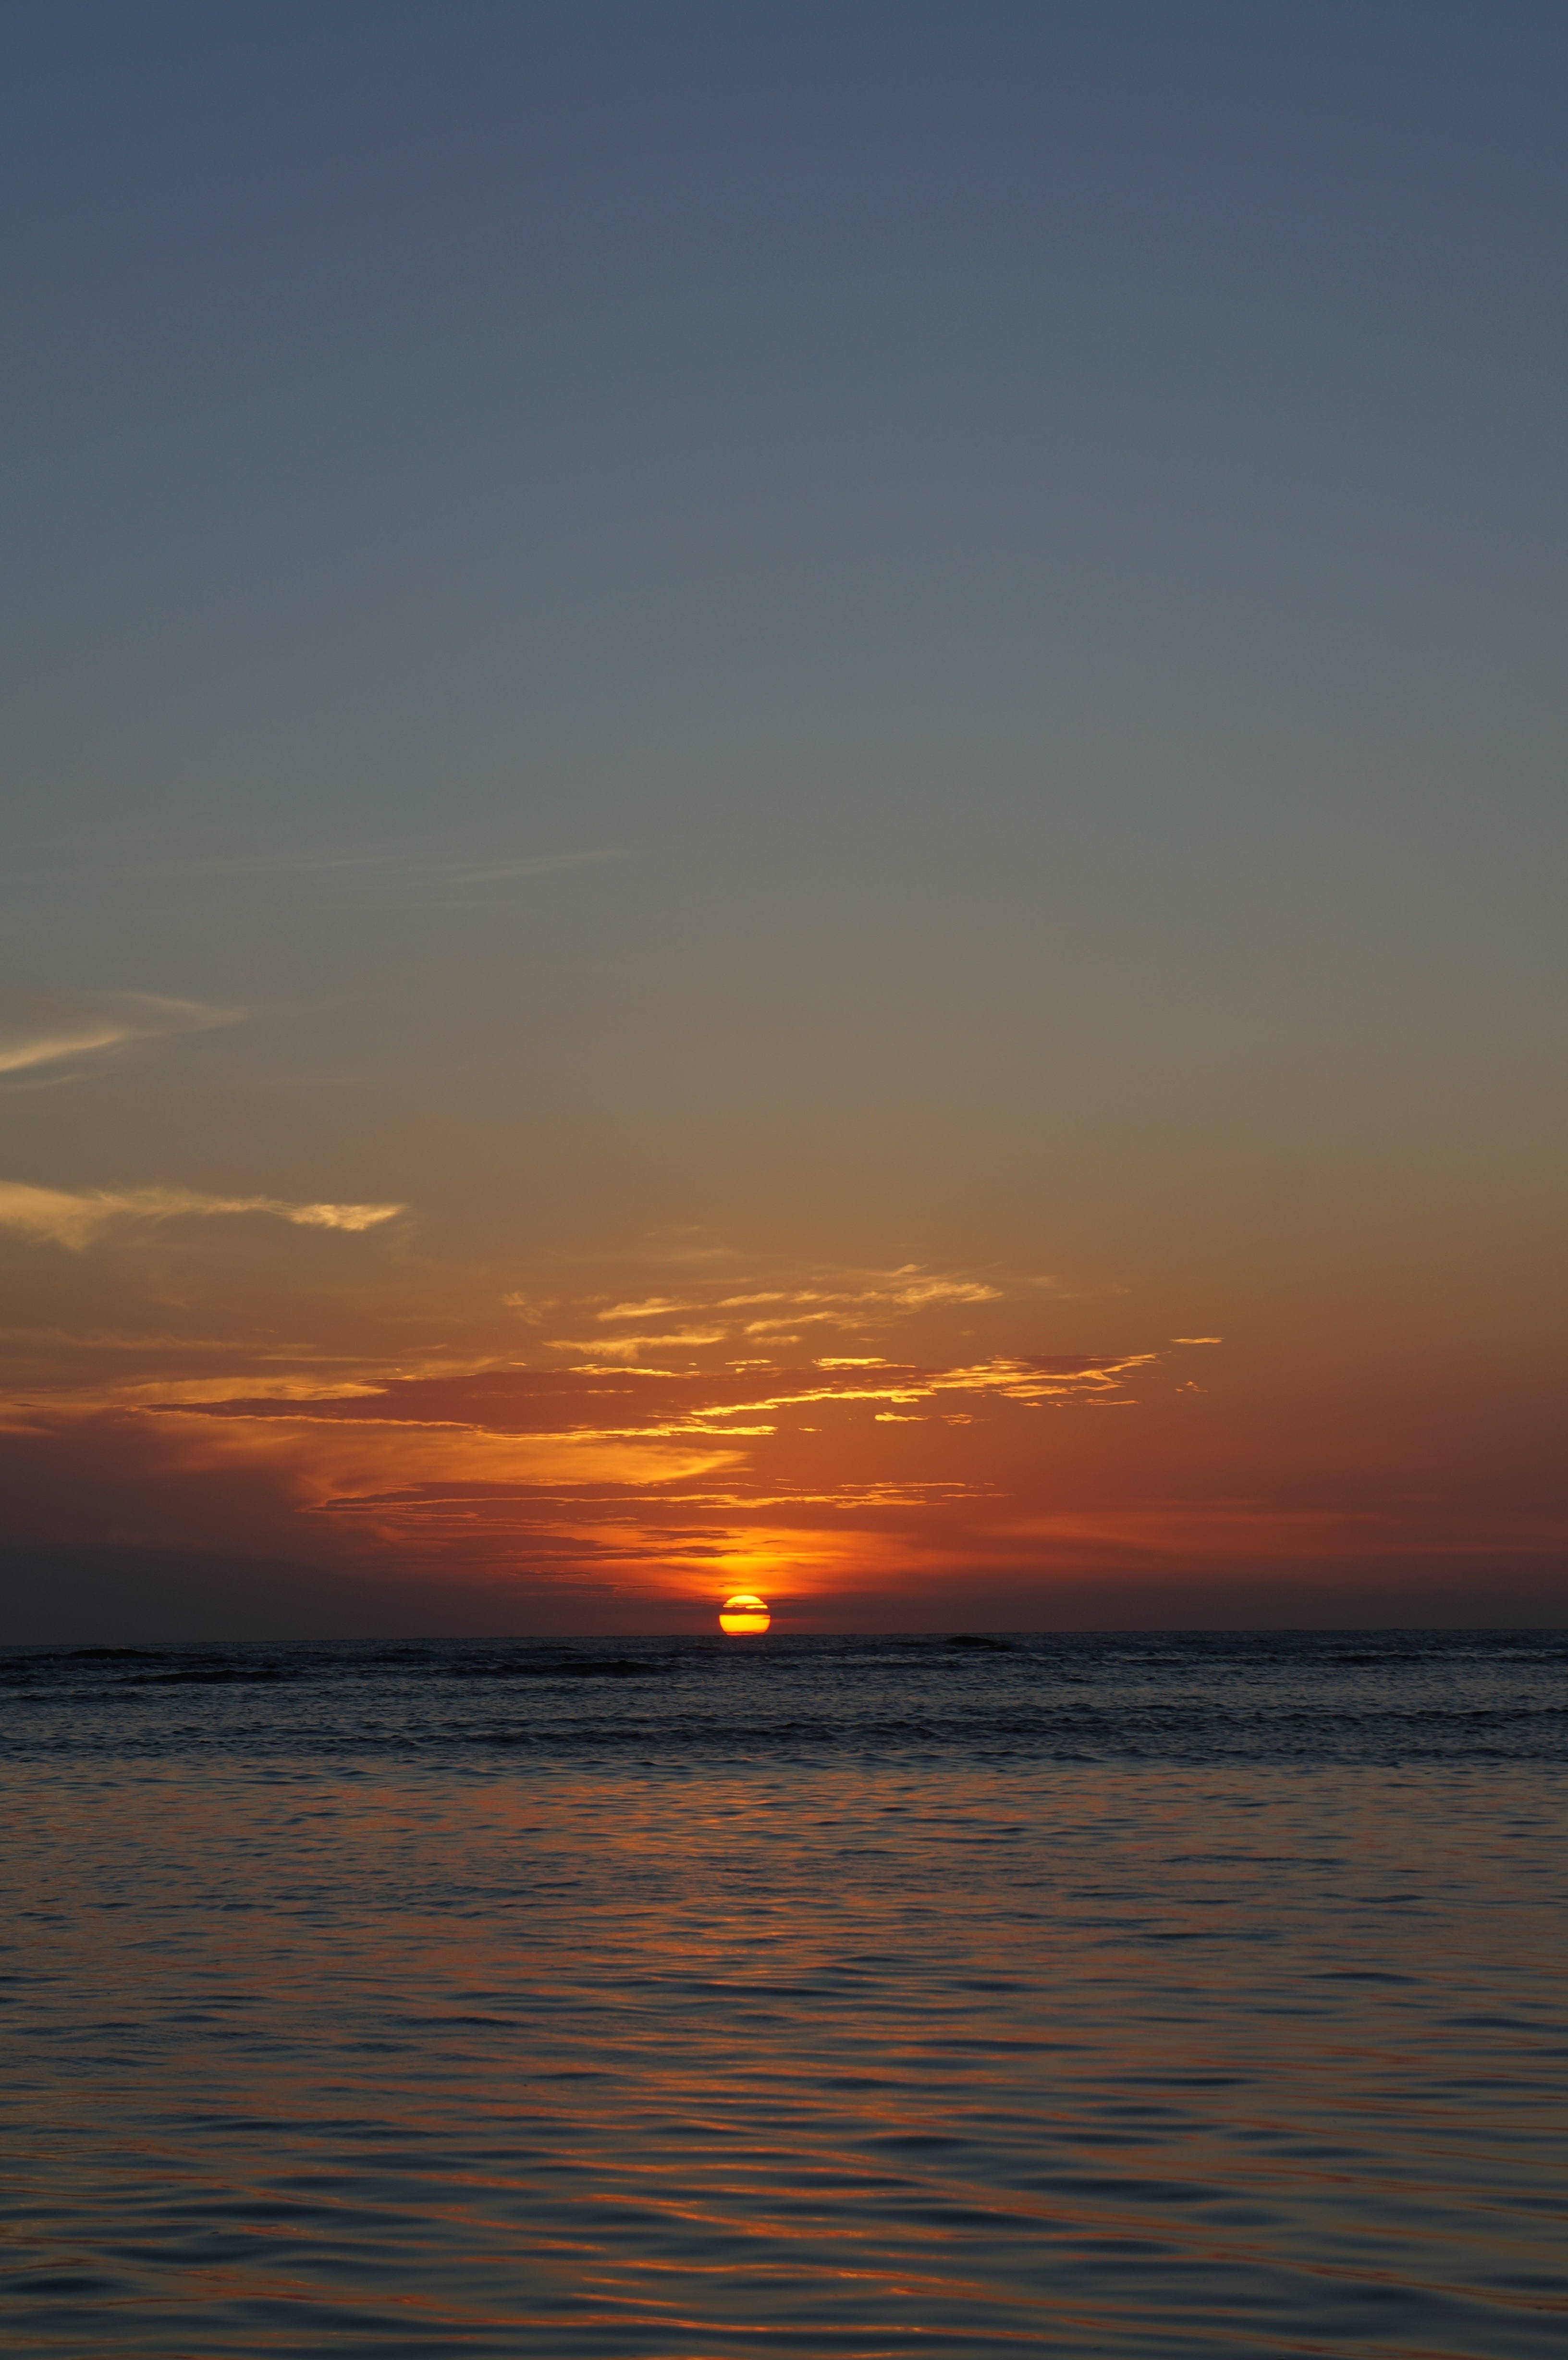
beach, sea, coast, ocean, horizon, cloud, sky, sun, sunrise, sunset, sunlight, morning, shore, wave, dawn, travel, dusk, evening, afterglow, sunset background